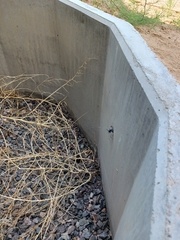
Species: Lactrodectus_hesperus